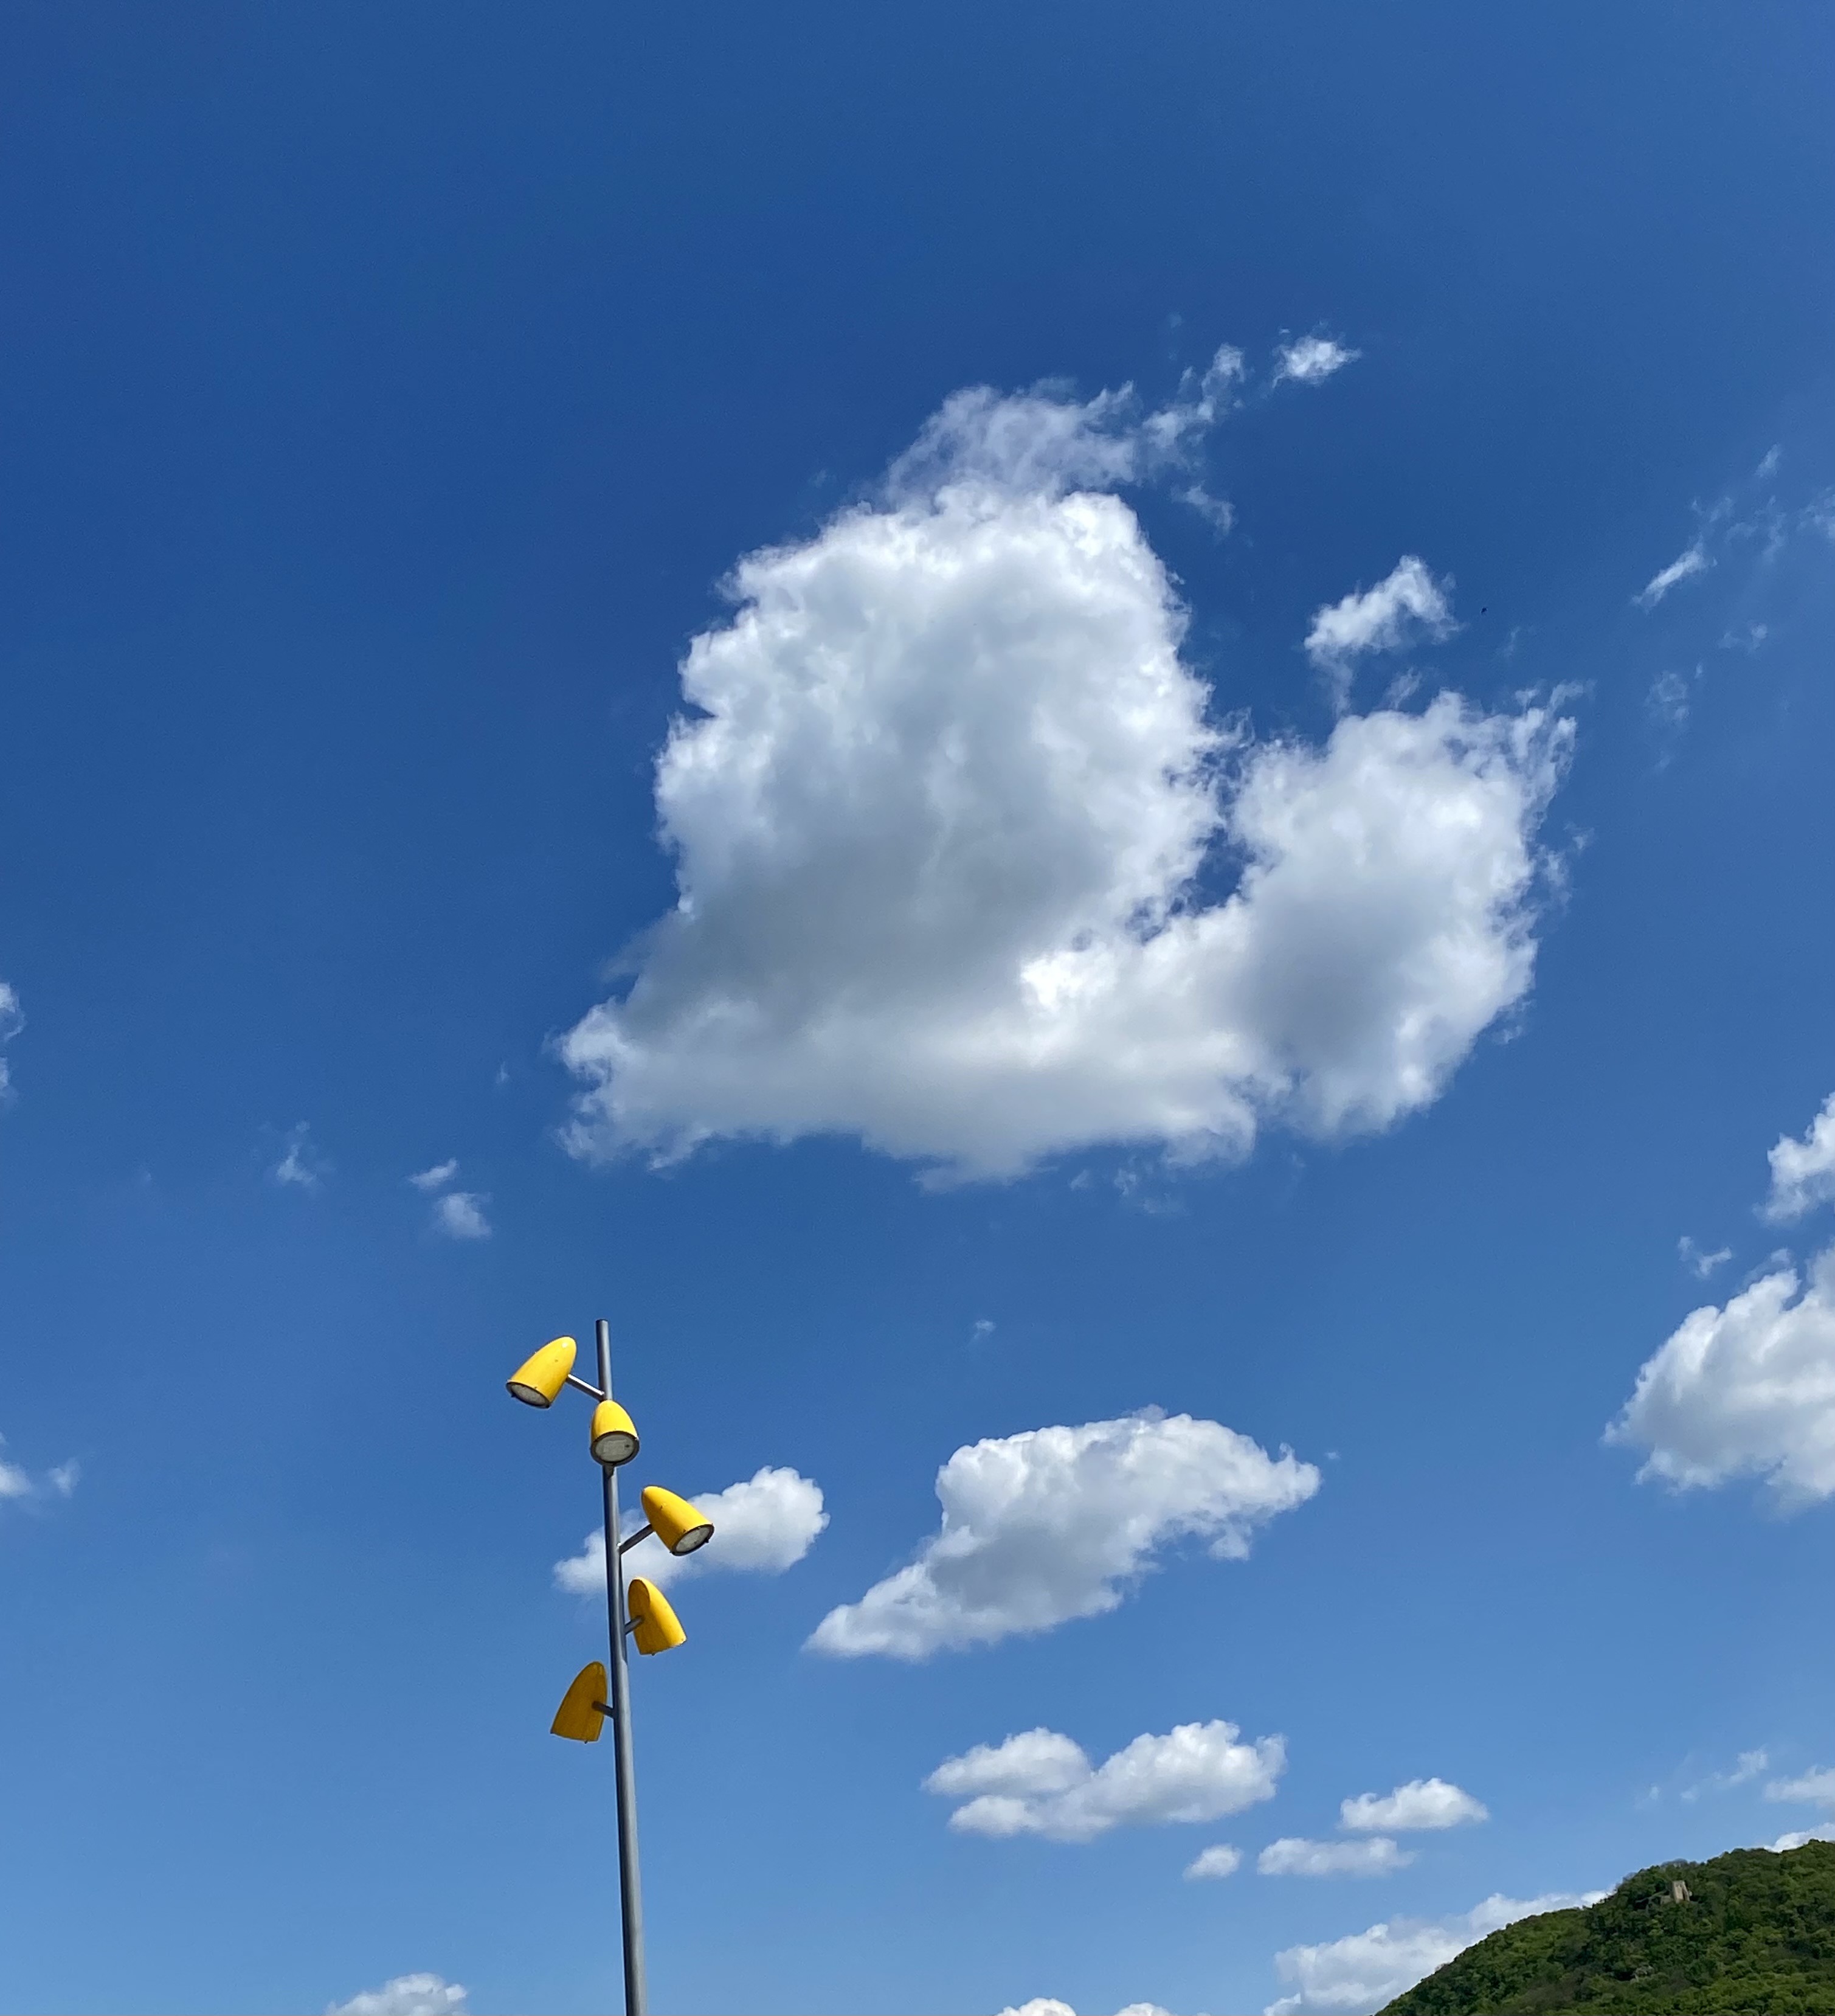
natural, cloud, sky, daytime, street light, plant, People in nature, natural landscape, cumulus, grass, grassland, landscape, horizon, wind, meadow, tree, electric blue, pole, meteorological phenomenon, prairie, hill, road, field, flag, pasture, light fixture, tropics, ocean, public utility, lens flare, plant stem